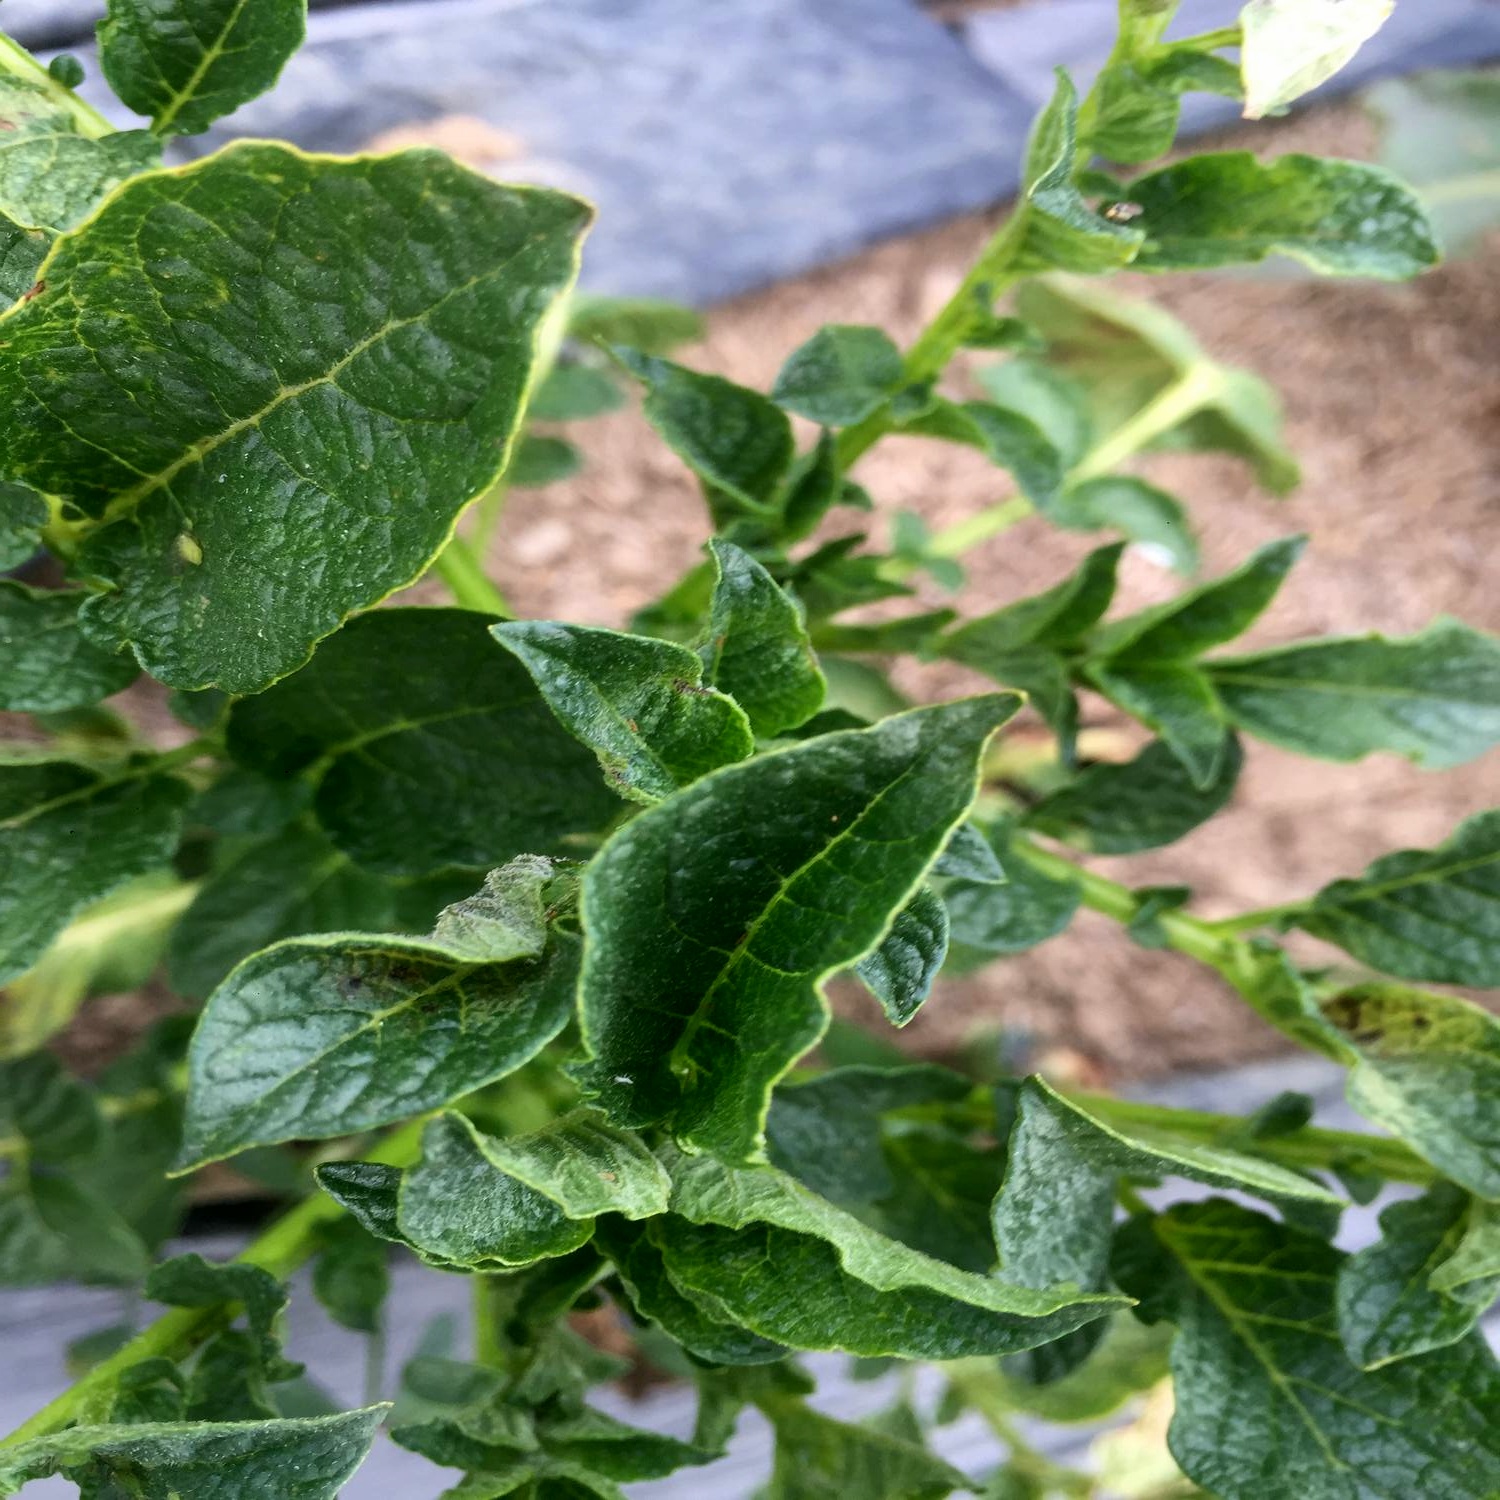
Etiqueta: Virus